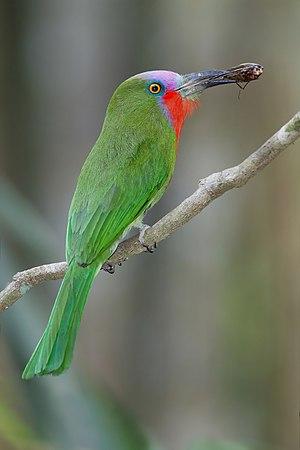
Le Guêpier à fraise est une espèce d'oiseaux de la famille des Meropidae.